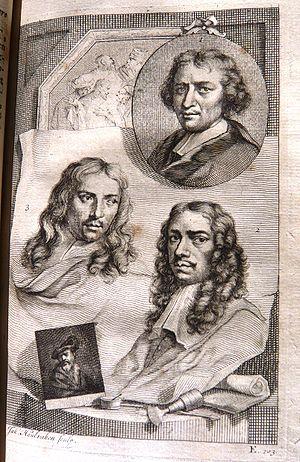
Le Grand Théâtre des peintres néerlandais est un recueil de biographies d'artistes néerlandais du XVIIᵉ siècle rédigé par Arnold Houbraken et publié en trois volumes de 1718 à 1721 incluant des portraits gravés. L'œuvre de Houbraken, importante source d'information sur ces artistes, qui a fortement été inspirée par le Het Gulden Cabinet de Cornelis de Bie, se veut une suite au Schilder-boeck de Carel van Mander.
Jacques Vaillant, né en 1643 à Amsterdam et mort 1691 à Berlin, est un peintre et graveur de l’Âge d'or de la peinture néerlandaise.